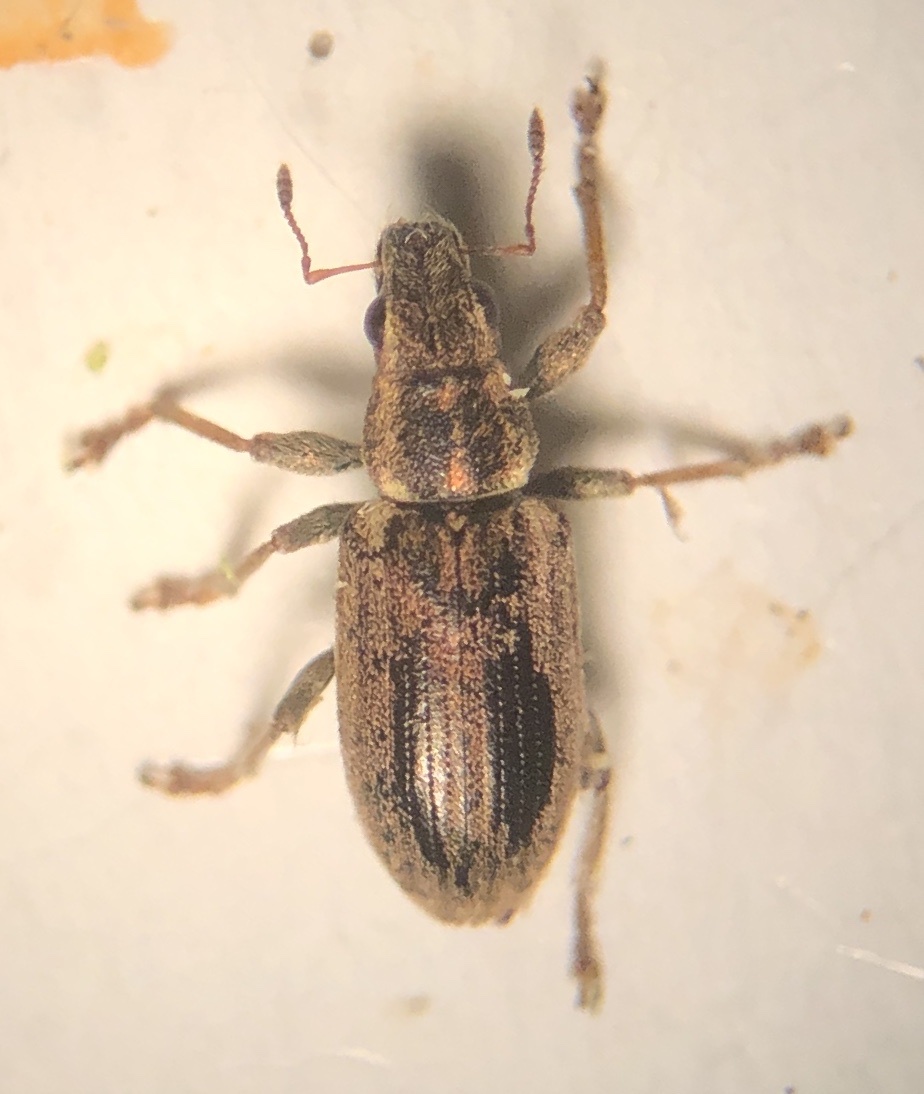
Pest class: pea_leaf_weevil